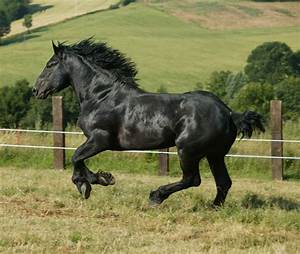
Label: horse